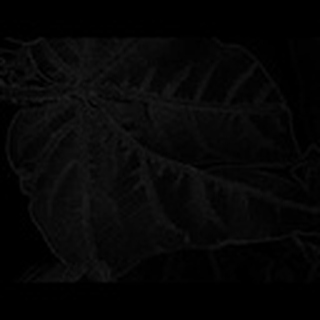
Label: cotton_bacterial_blight